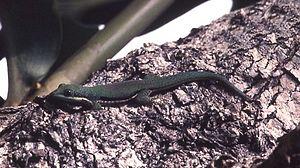
Phelsuma lineata, Antananarivo, Madagascar
Phelsuma lineata est une espèce de geckos de la famille des Gekkonidae. En français elle peut être nommée Gecko diurne ligné, Gecko diurne rayé, Phelsume rayé ou Phelsume ligné.